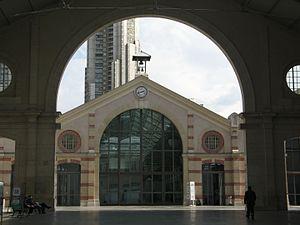
La rue Curial est une voie du 19ᵉ arrondissement de Paris, en France.